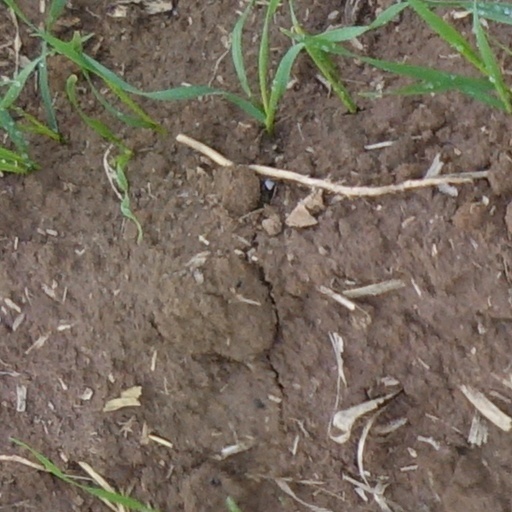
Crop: wheat